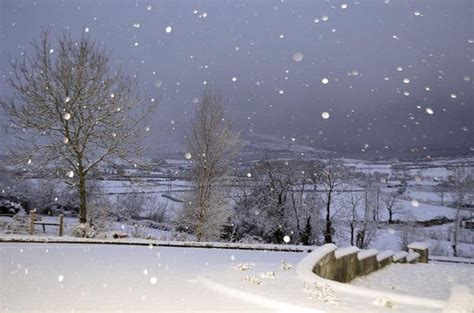
Weather: snow or frosty